1960–61 Oberliga

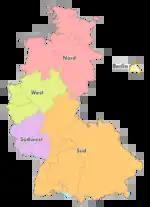
Map of the five German "Oberligas" 1945 to 1963

The 1960–61 Oberliga was the sixteenth season of the Oberliga, the first tier of the football league system in West Germany. The league operated in five regional divisions, Berlin, North, South, Southwest and West. The five league champions and the runners-up from the west, south, southwest and north then entered the 1961 German football championship which was won by 1. FC Nürnberg. It was 1. FC Nürnberg's eighth national championship and its first since 1948.